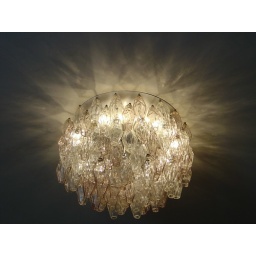
Rome- Light in a theater box office